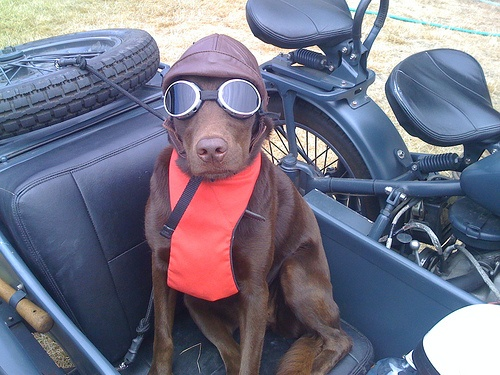
a dog that is sitting on a motorcycle
A dog wearing a helmet and goggles is sitting in the sidecar of a motorcycle.
Dog wearing motorcycle riding gear sitting in sidecar.
A dog wearing traveling gear in the sidecar of a motorcycle.
A dog wearing a hat and goggles sitting in the side car of a motorcycle.